Katie Gallagher

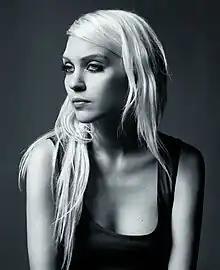
Katie Gallagher portrait (2012)

Kathryn Marie "'Katie" Gallagher (August 15, 1986 – July 23, 2022) was an American fashion designer and founder of her own brand in New York City. Gallagher's designs were featured in "Vogue Italia", "Elle", "Interview magazine", and "Refinery 29" magazines. "Refinery 29" identified as one of six designers to watch. In January 2010, Gallagher was named as a semi-finalist in the 2009/2010 Ecco Domani Fashion Foundation search for emerging fashion designers.